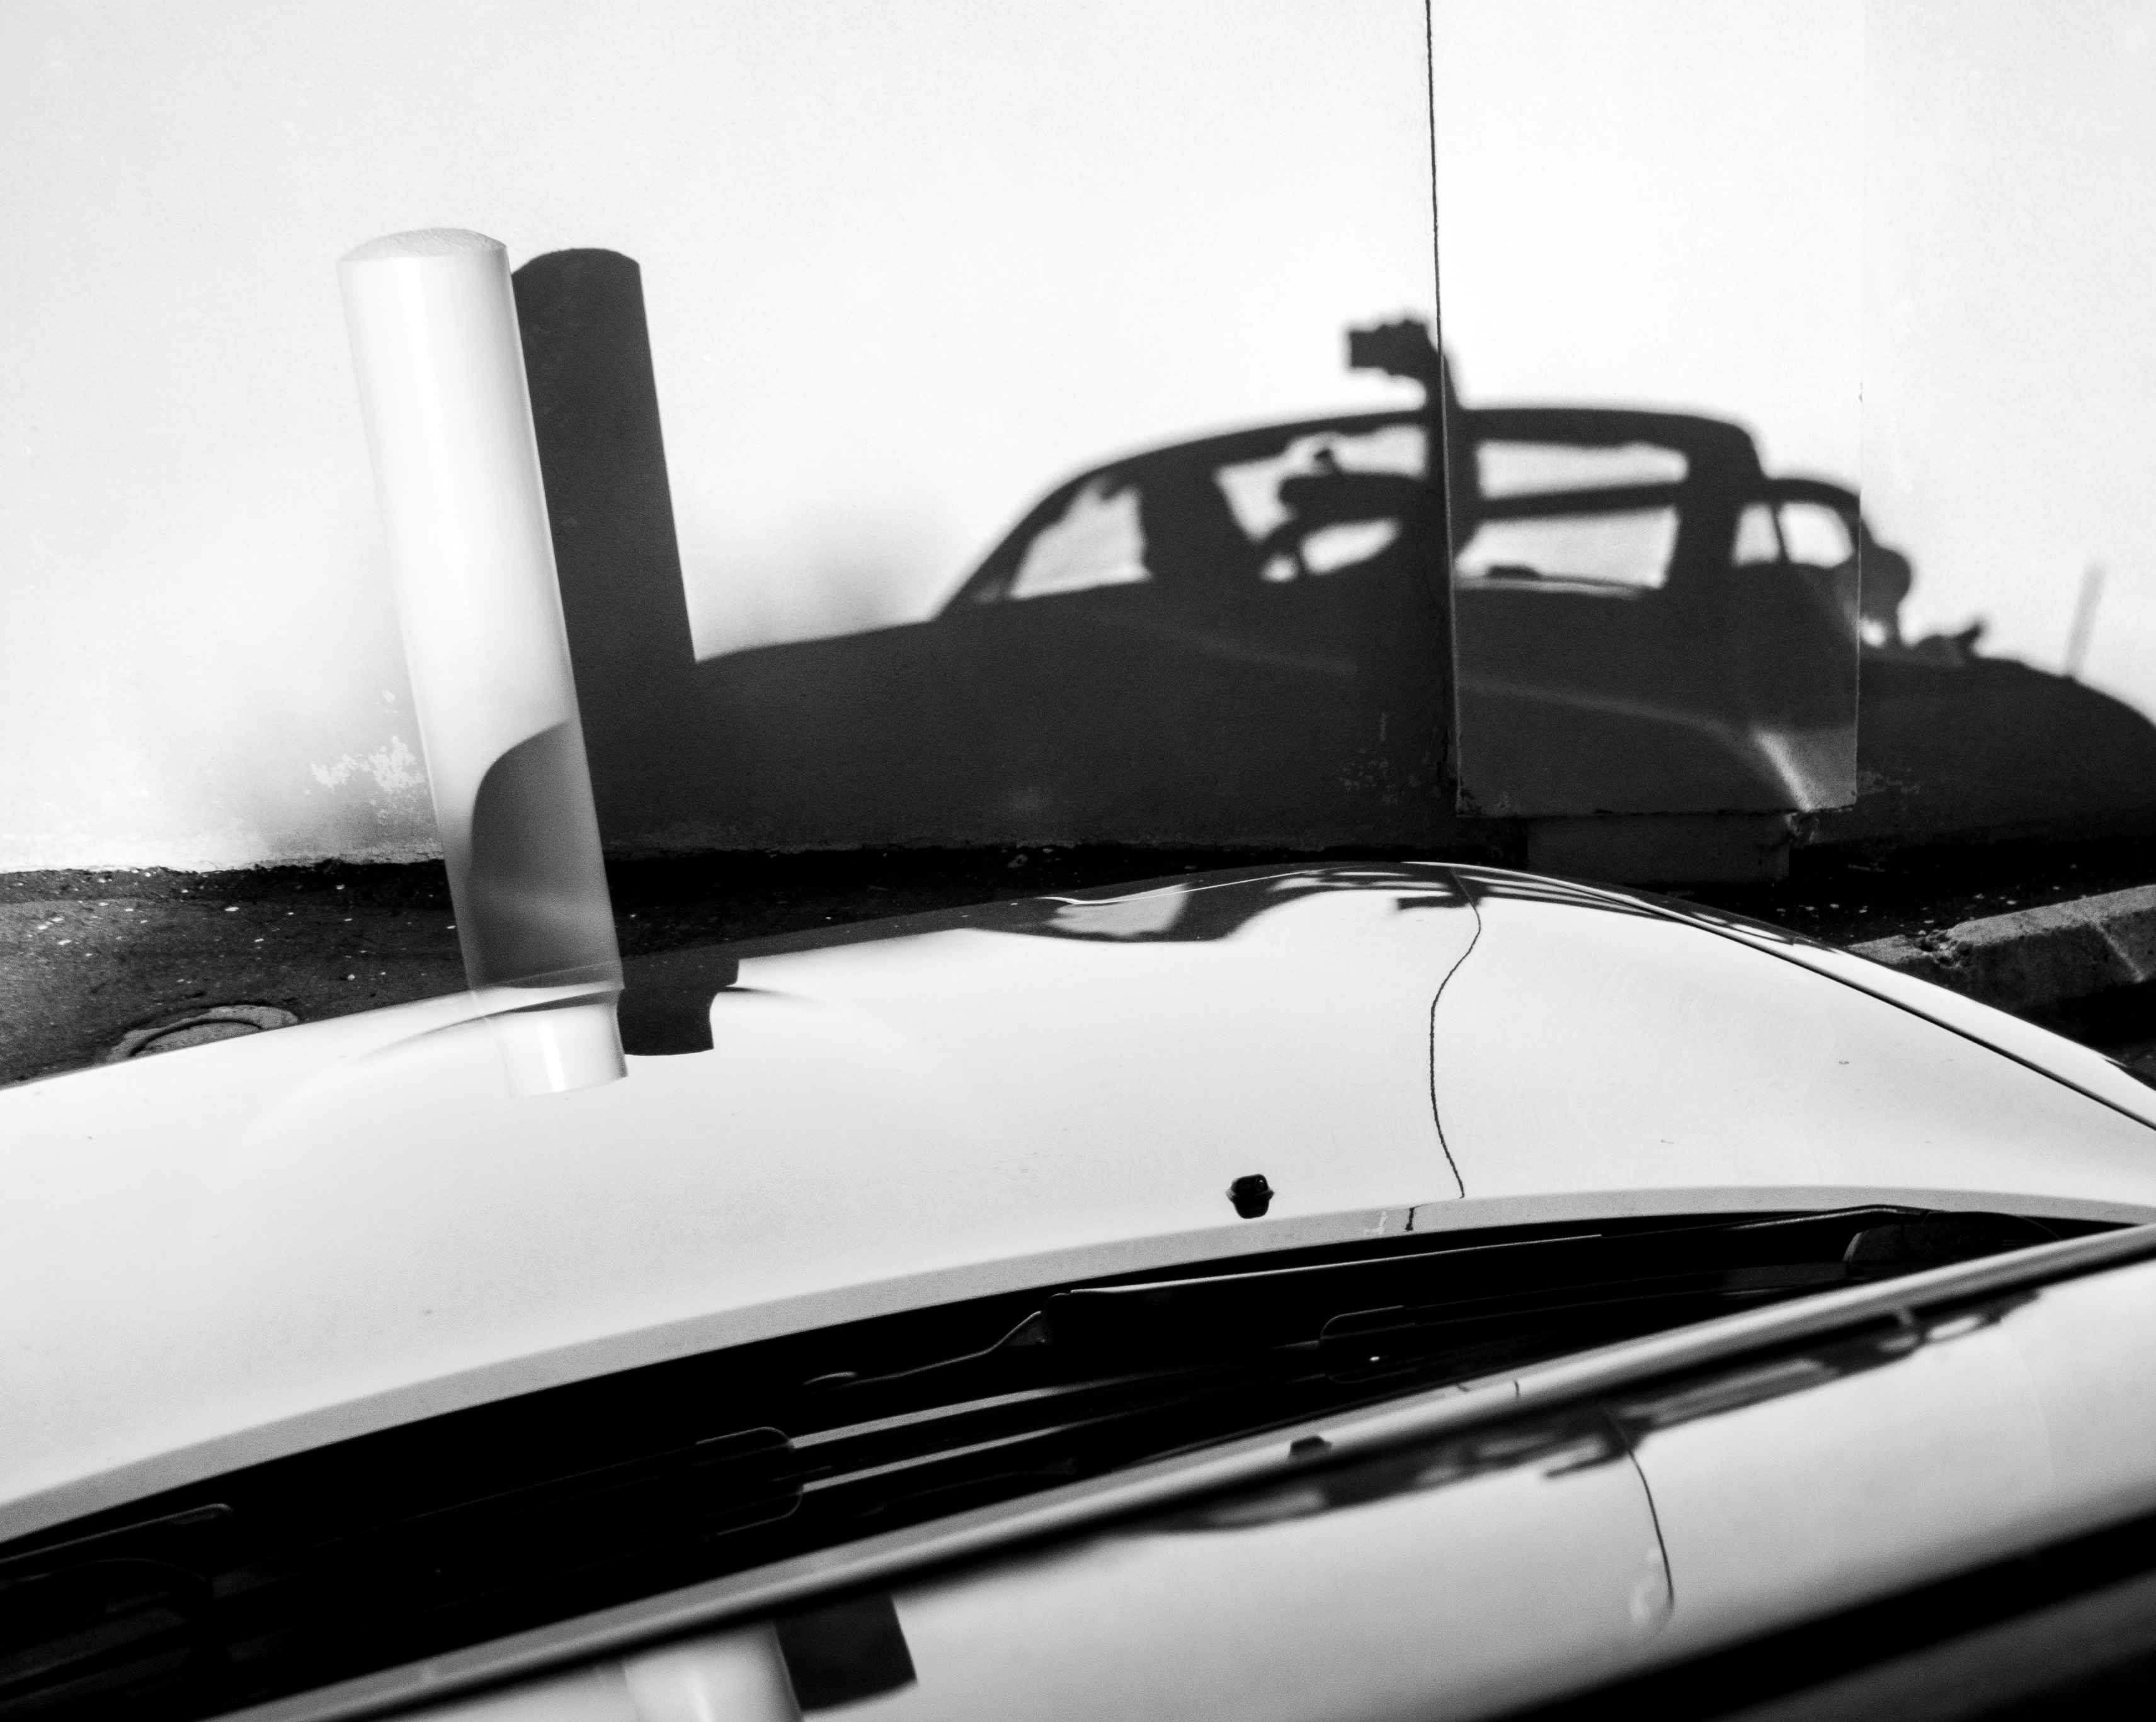
black and white, white, car, wheel, window, glass, vehicle, windshield, black, monochrome, bumper, auto part, monochrome photography, automobile make, automotive exterior, automotive design, luxury vehicle